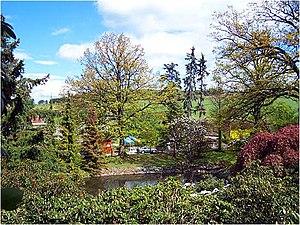
L'arboretum de Wojsławice est situé à Wojsławice, dans le powiat de Dzierżoniów, dans la voïvodie de Basse-Silésie, dans le sud-ouest de la Pologne.